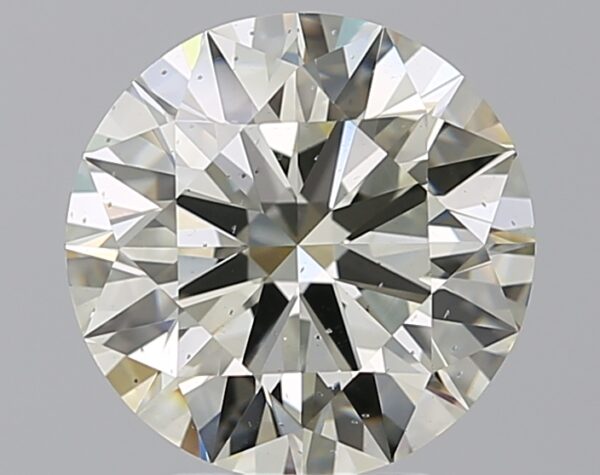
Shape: round
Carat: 3.42
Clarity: SI1
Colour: M
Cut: EX
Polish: EX
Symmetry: EX
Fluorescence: M
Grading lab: GIA
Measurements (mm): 9.69 x 9.74 x 5.91